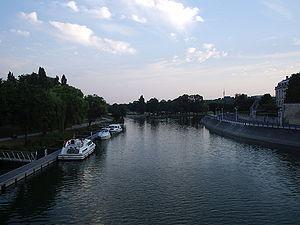
La Charente est un fleuve français du Bassin aquitain. Prenant sa source à Chéronnac dans la Haute-Vienne à 295 mètres d'altitude, elle traverse ensuite les départements de la Charente, une petite partie de la Vienne, la Charente à nouveau, la Charente-Maritime avant de se jeter dans l'océan Atlantique entre Port-des-Barques et Fouras par un large estuaire.